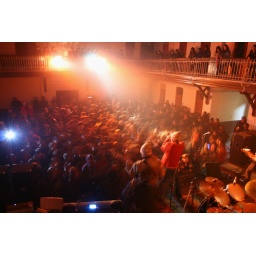
Chilean rock band performing in the ex-prision building of Punta Arenas, Chile.